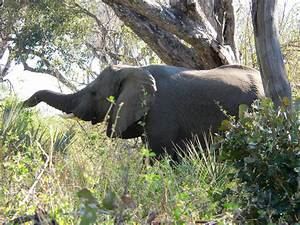
Label: elefante